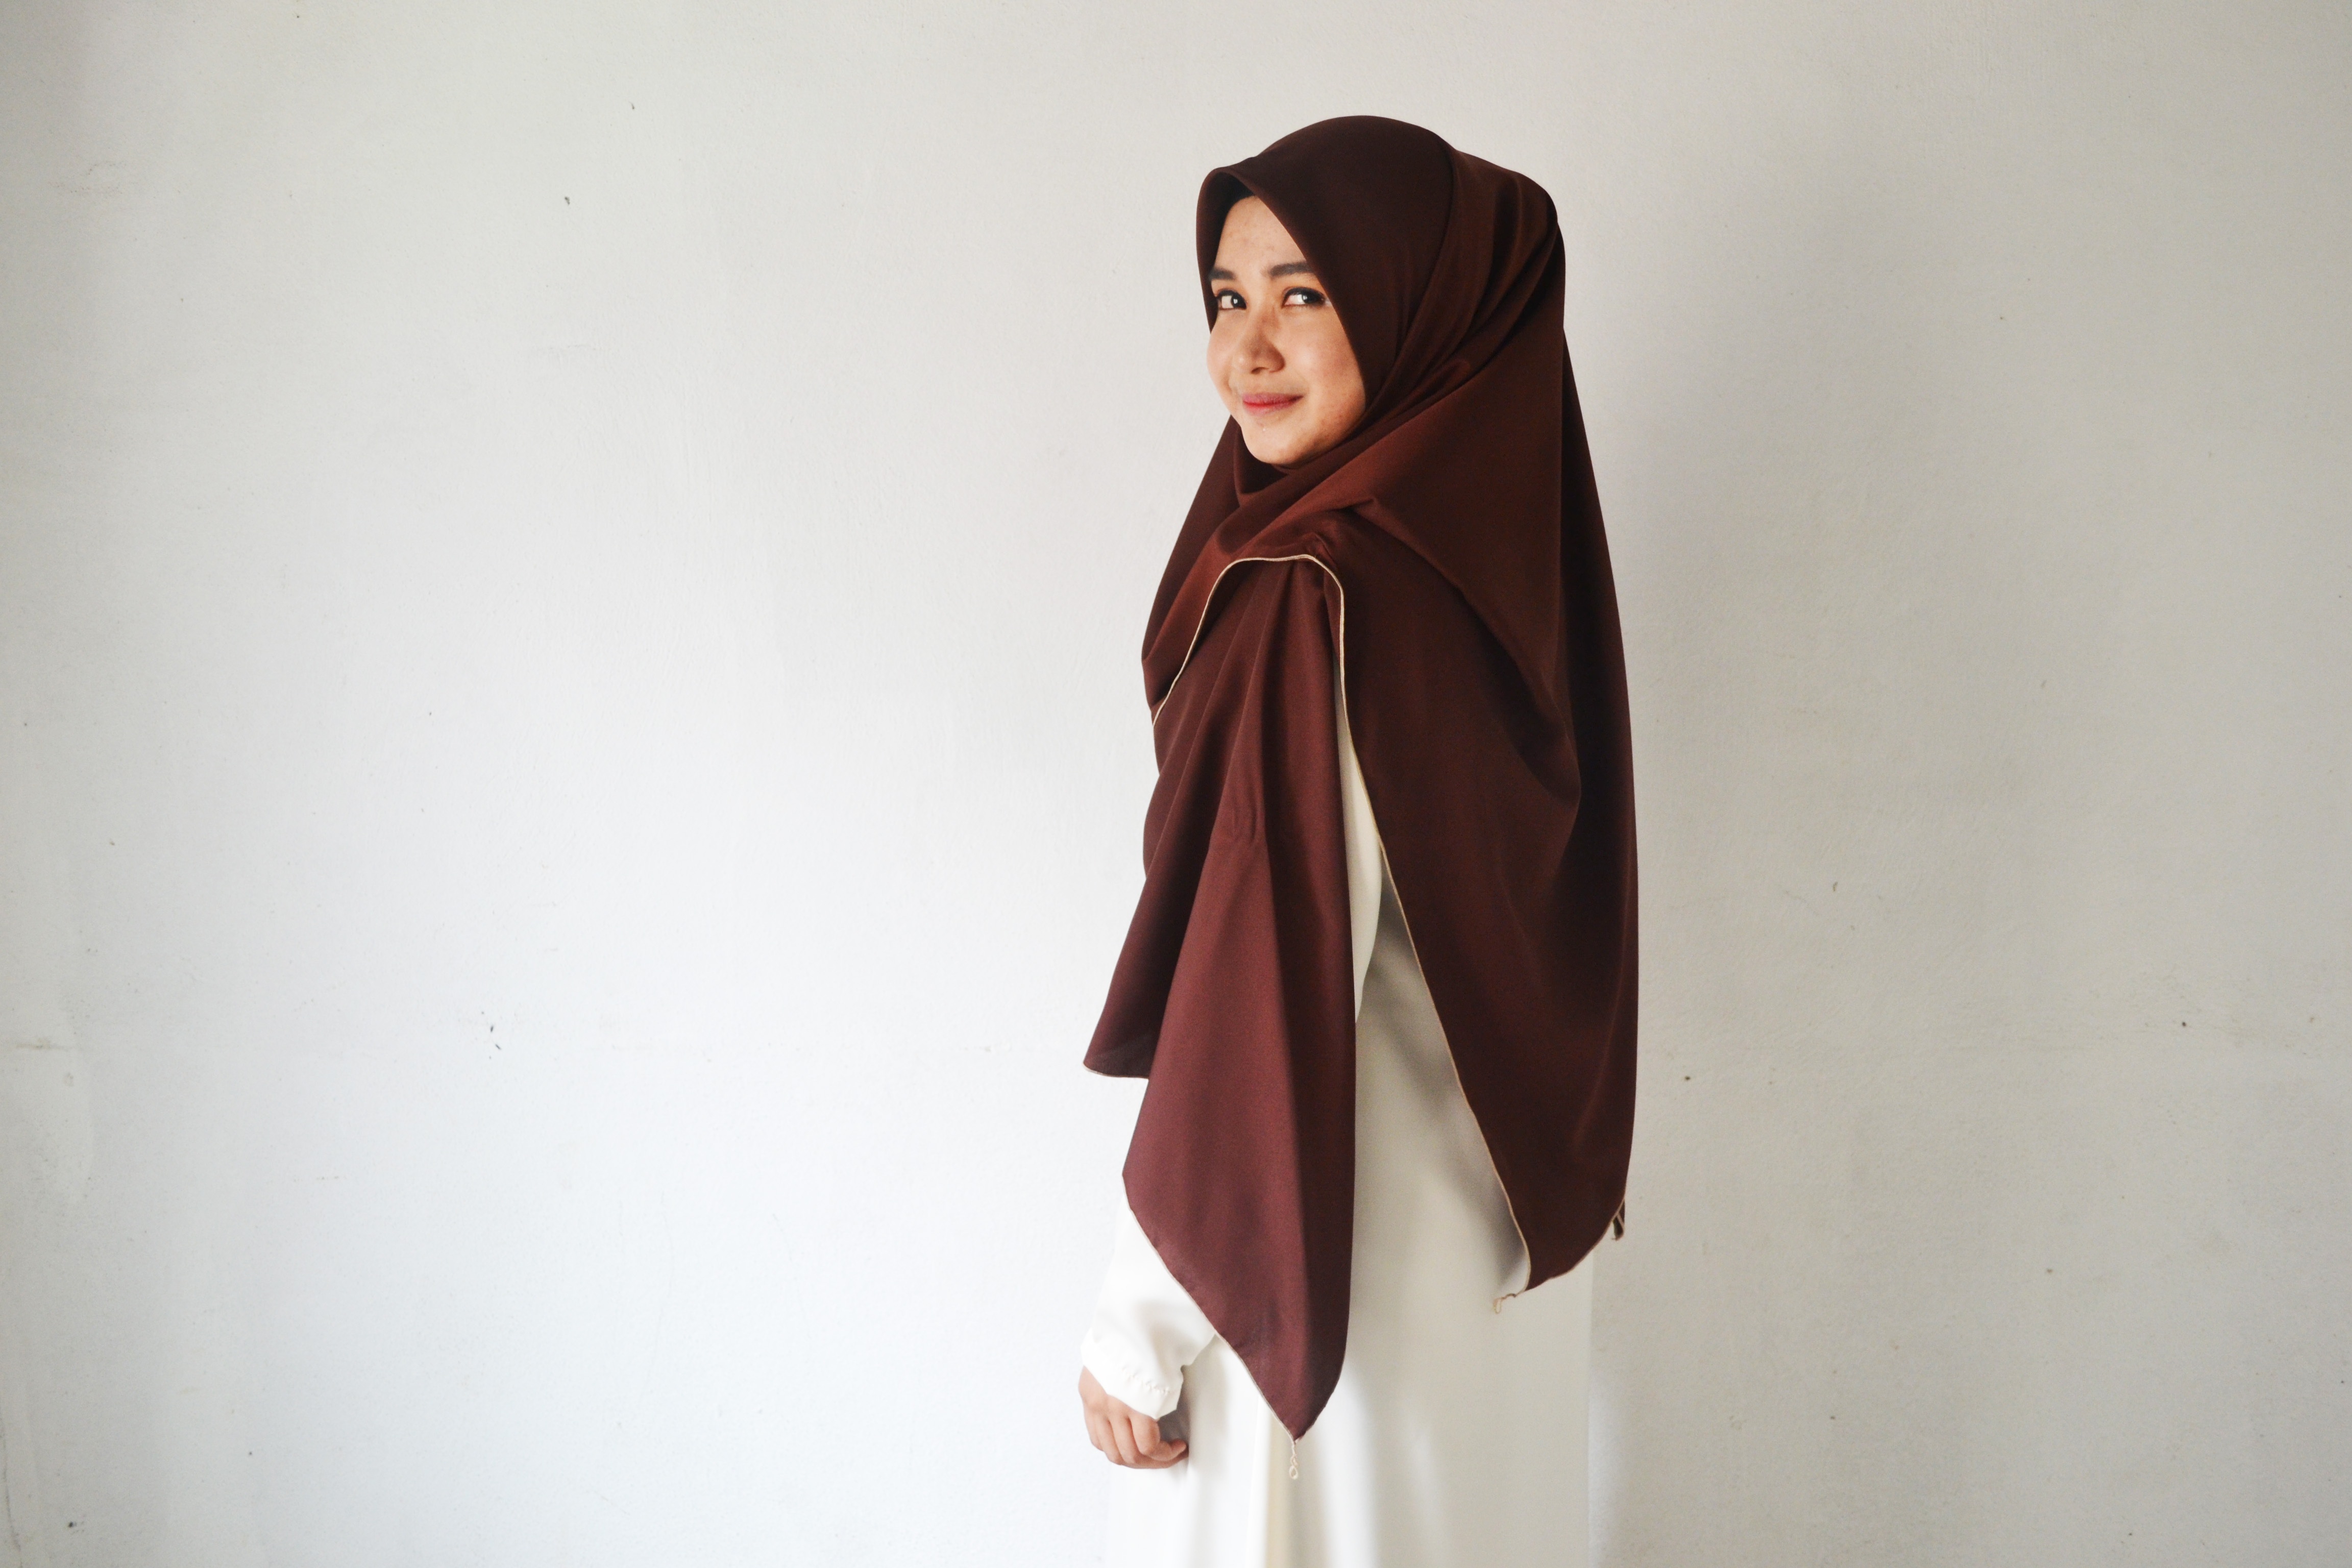
people, woman, fashion, clothing, outerwear, dress, neck, islam, costume, clothes, muslim, sleeve, ramadan